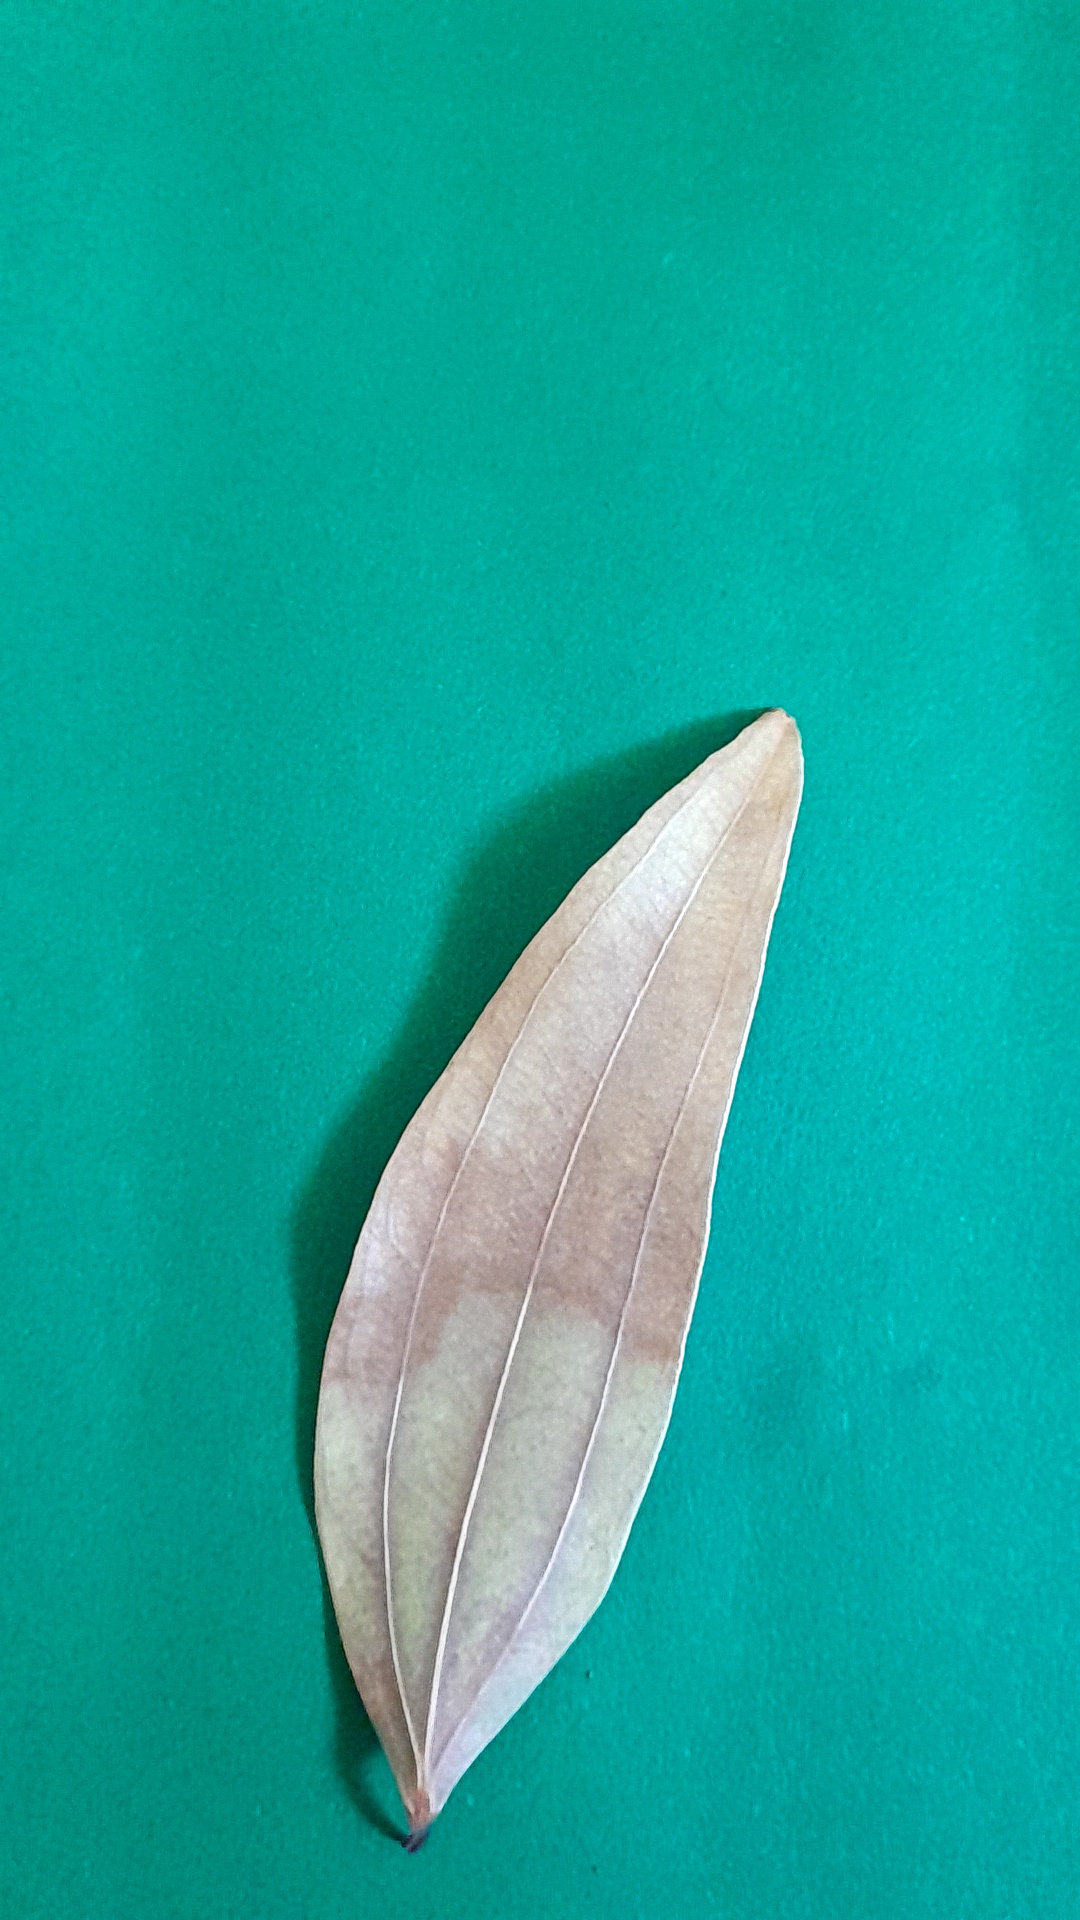
Label: Dry Leaf